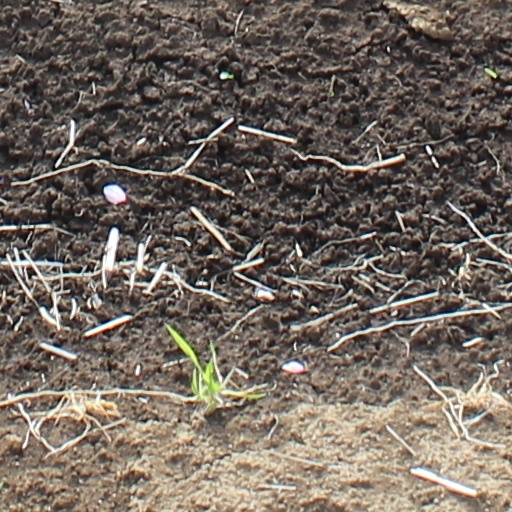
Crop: wheat